Roger Grimsby

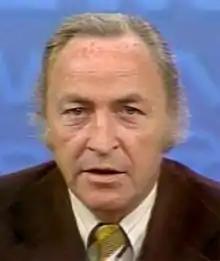
Grimsby in 1977

Roger Olin Grimsby (September 23, 1928 – June 23, 1995) was an American journalist, television news anchor and actor. Grimsby, who for eighteen years was seen on ABC's flagship station WABC in New York City, is known as one of the pioneers of local television broadcast news.